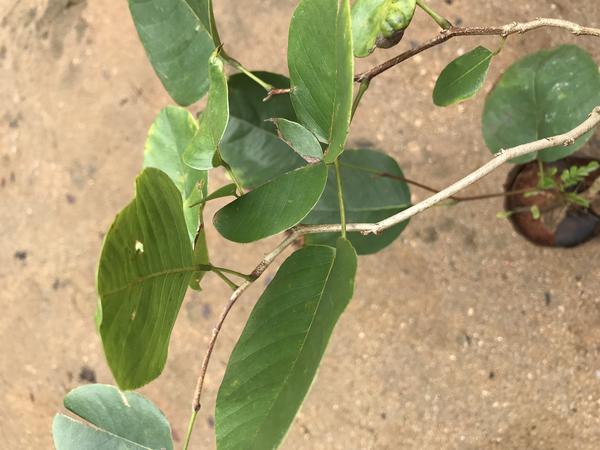
Plant: Raktachandini